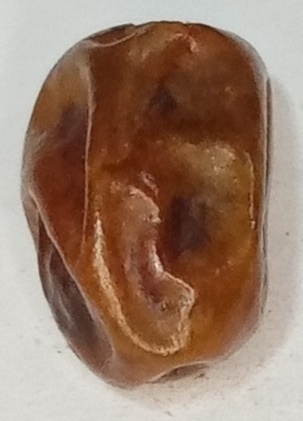
Variety: fasli-toto
Size: small
Grade: grade-1